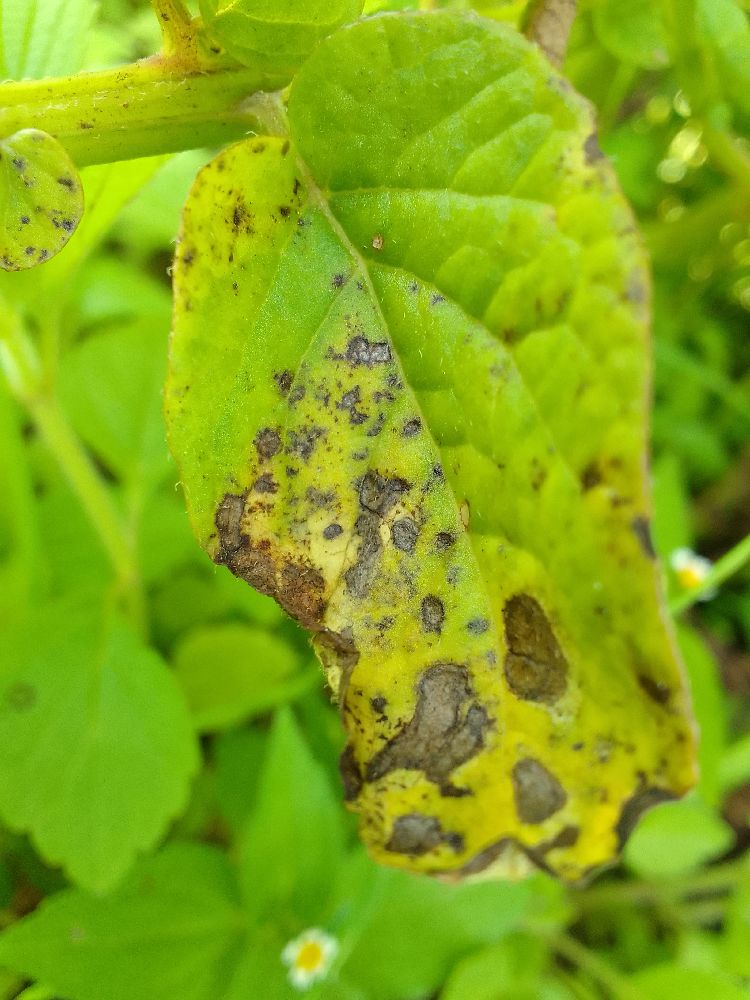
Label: Early blight